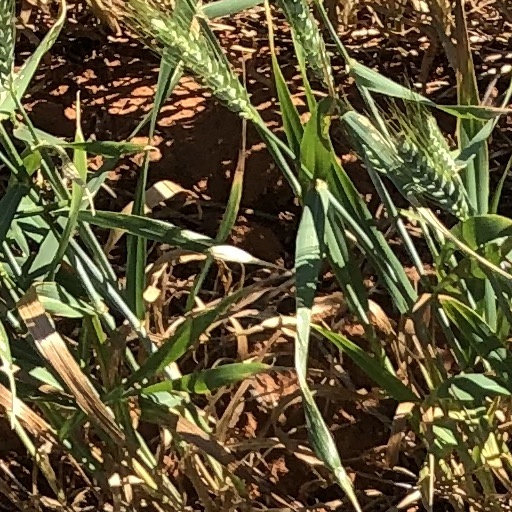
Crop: wheat